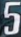
Number: 5